Hull Pals

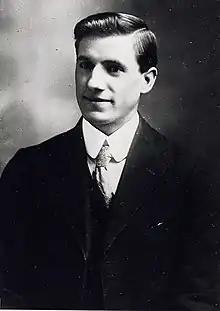
Lt Jack Harrison, 11th Bn East Yorks, killed in action at Oppy Wood 3 May 1917, posthumously awarded the VC.

31st Division found it impossible to get any support across the fire-swept No man's land for the rest of the day. 92 Brigade was ordered to renew the attack with two battalions during the night. Luckily, this order was cancelled: even if the brigade could have been brought up through the shattered communication and jumping-off trenches, which were full of dead and wounded, there were no British troops left in the German positions. D Company of 10th Bn had held the British trenches all day and were exhausted, but continued to hold them overnight, stationed in the reserve trench with an outpost in the front line. The brigade had been lucky, and only suffered a handful of casualties during the day.